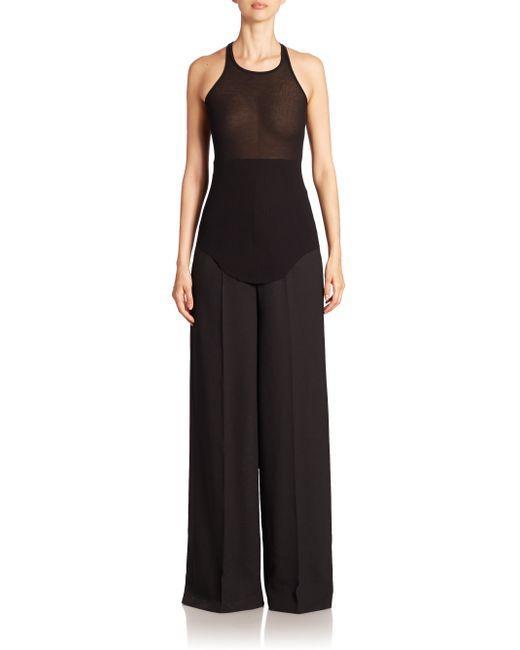
schwarzer langer Strampler, Satin, transparentes Oberteil